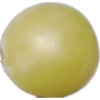
Label: Grape White 2